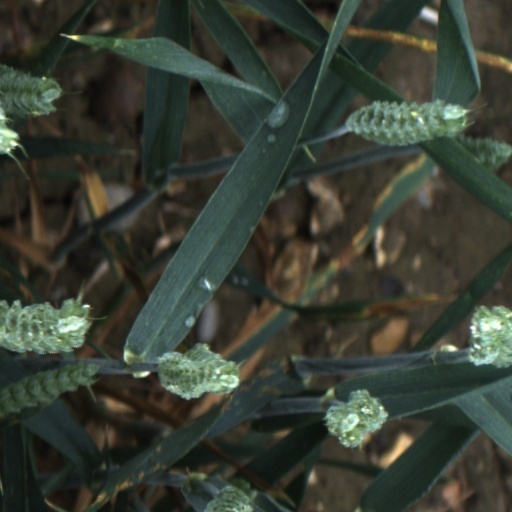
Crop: wheat